57th (West Middlesex) Regiment of Foot

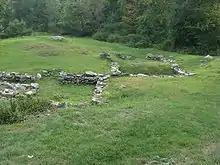
Ruins of Fort Montgomery, stormed by the regiment in October 1777

The regiment was raised in Somerset and Gloucester by Colonel John Arabin as the 59th Regiment of Foot in 1755 for service in the Seven Years' War. It was re-ranked as the 57th Regiment of Foot, following the disbandment of the existing 50th and 51st regiments, in 1756. The regiment, which originally operated as marines, was deployed to Gibraltar in 1757, to Menorca in 1763 and to Ireland in 1767.